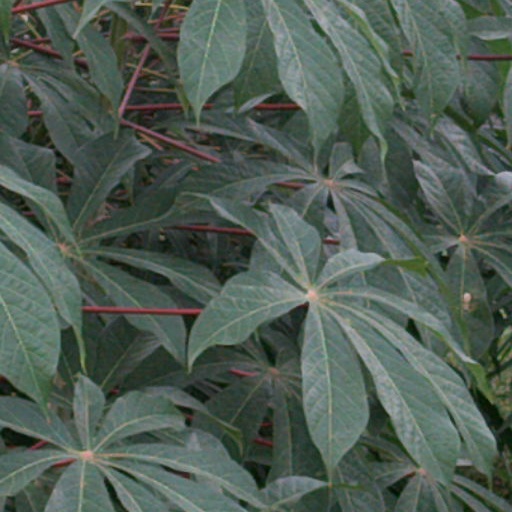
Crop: cassava